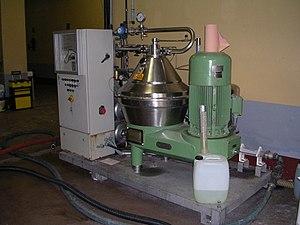
Description
Une centrifugeuse est un appareil destiné à imprimer une accélération, grâce à un mouvement de rotation, à un mélange liquide-solide. Le plus souvent, le mélange est déposé dans un récipient perforé de multiples orifices, la taille de ceux-ci étant suffisamment grande pour laisser passer le liquide et assez petite pour empêcher le passage du solide. Ce type d'appareil peut aussi servir à séparer les mélanges constitués de parties ayant une densité différente.